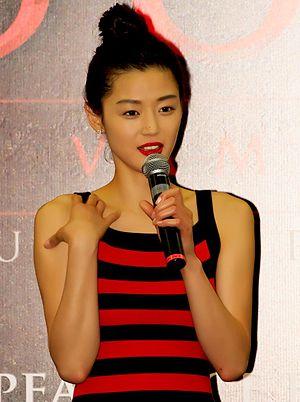
Kingdom ou Royaume au Québec est une série télévisée américano-sud-coréenne écrite par Kim Eun-hee, réalisée par Kim Seong-hoon, et mise en ligne depuis le 25 janvier 2019 sur Netflix.
Jeon Ji-hyeon ou Gianna Jun, de son vrai nom Wang Ji-hyeon, est une actrice et mannequin sud-coréenne, née le 30 octobre 1981 à Séoul.